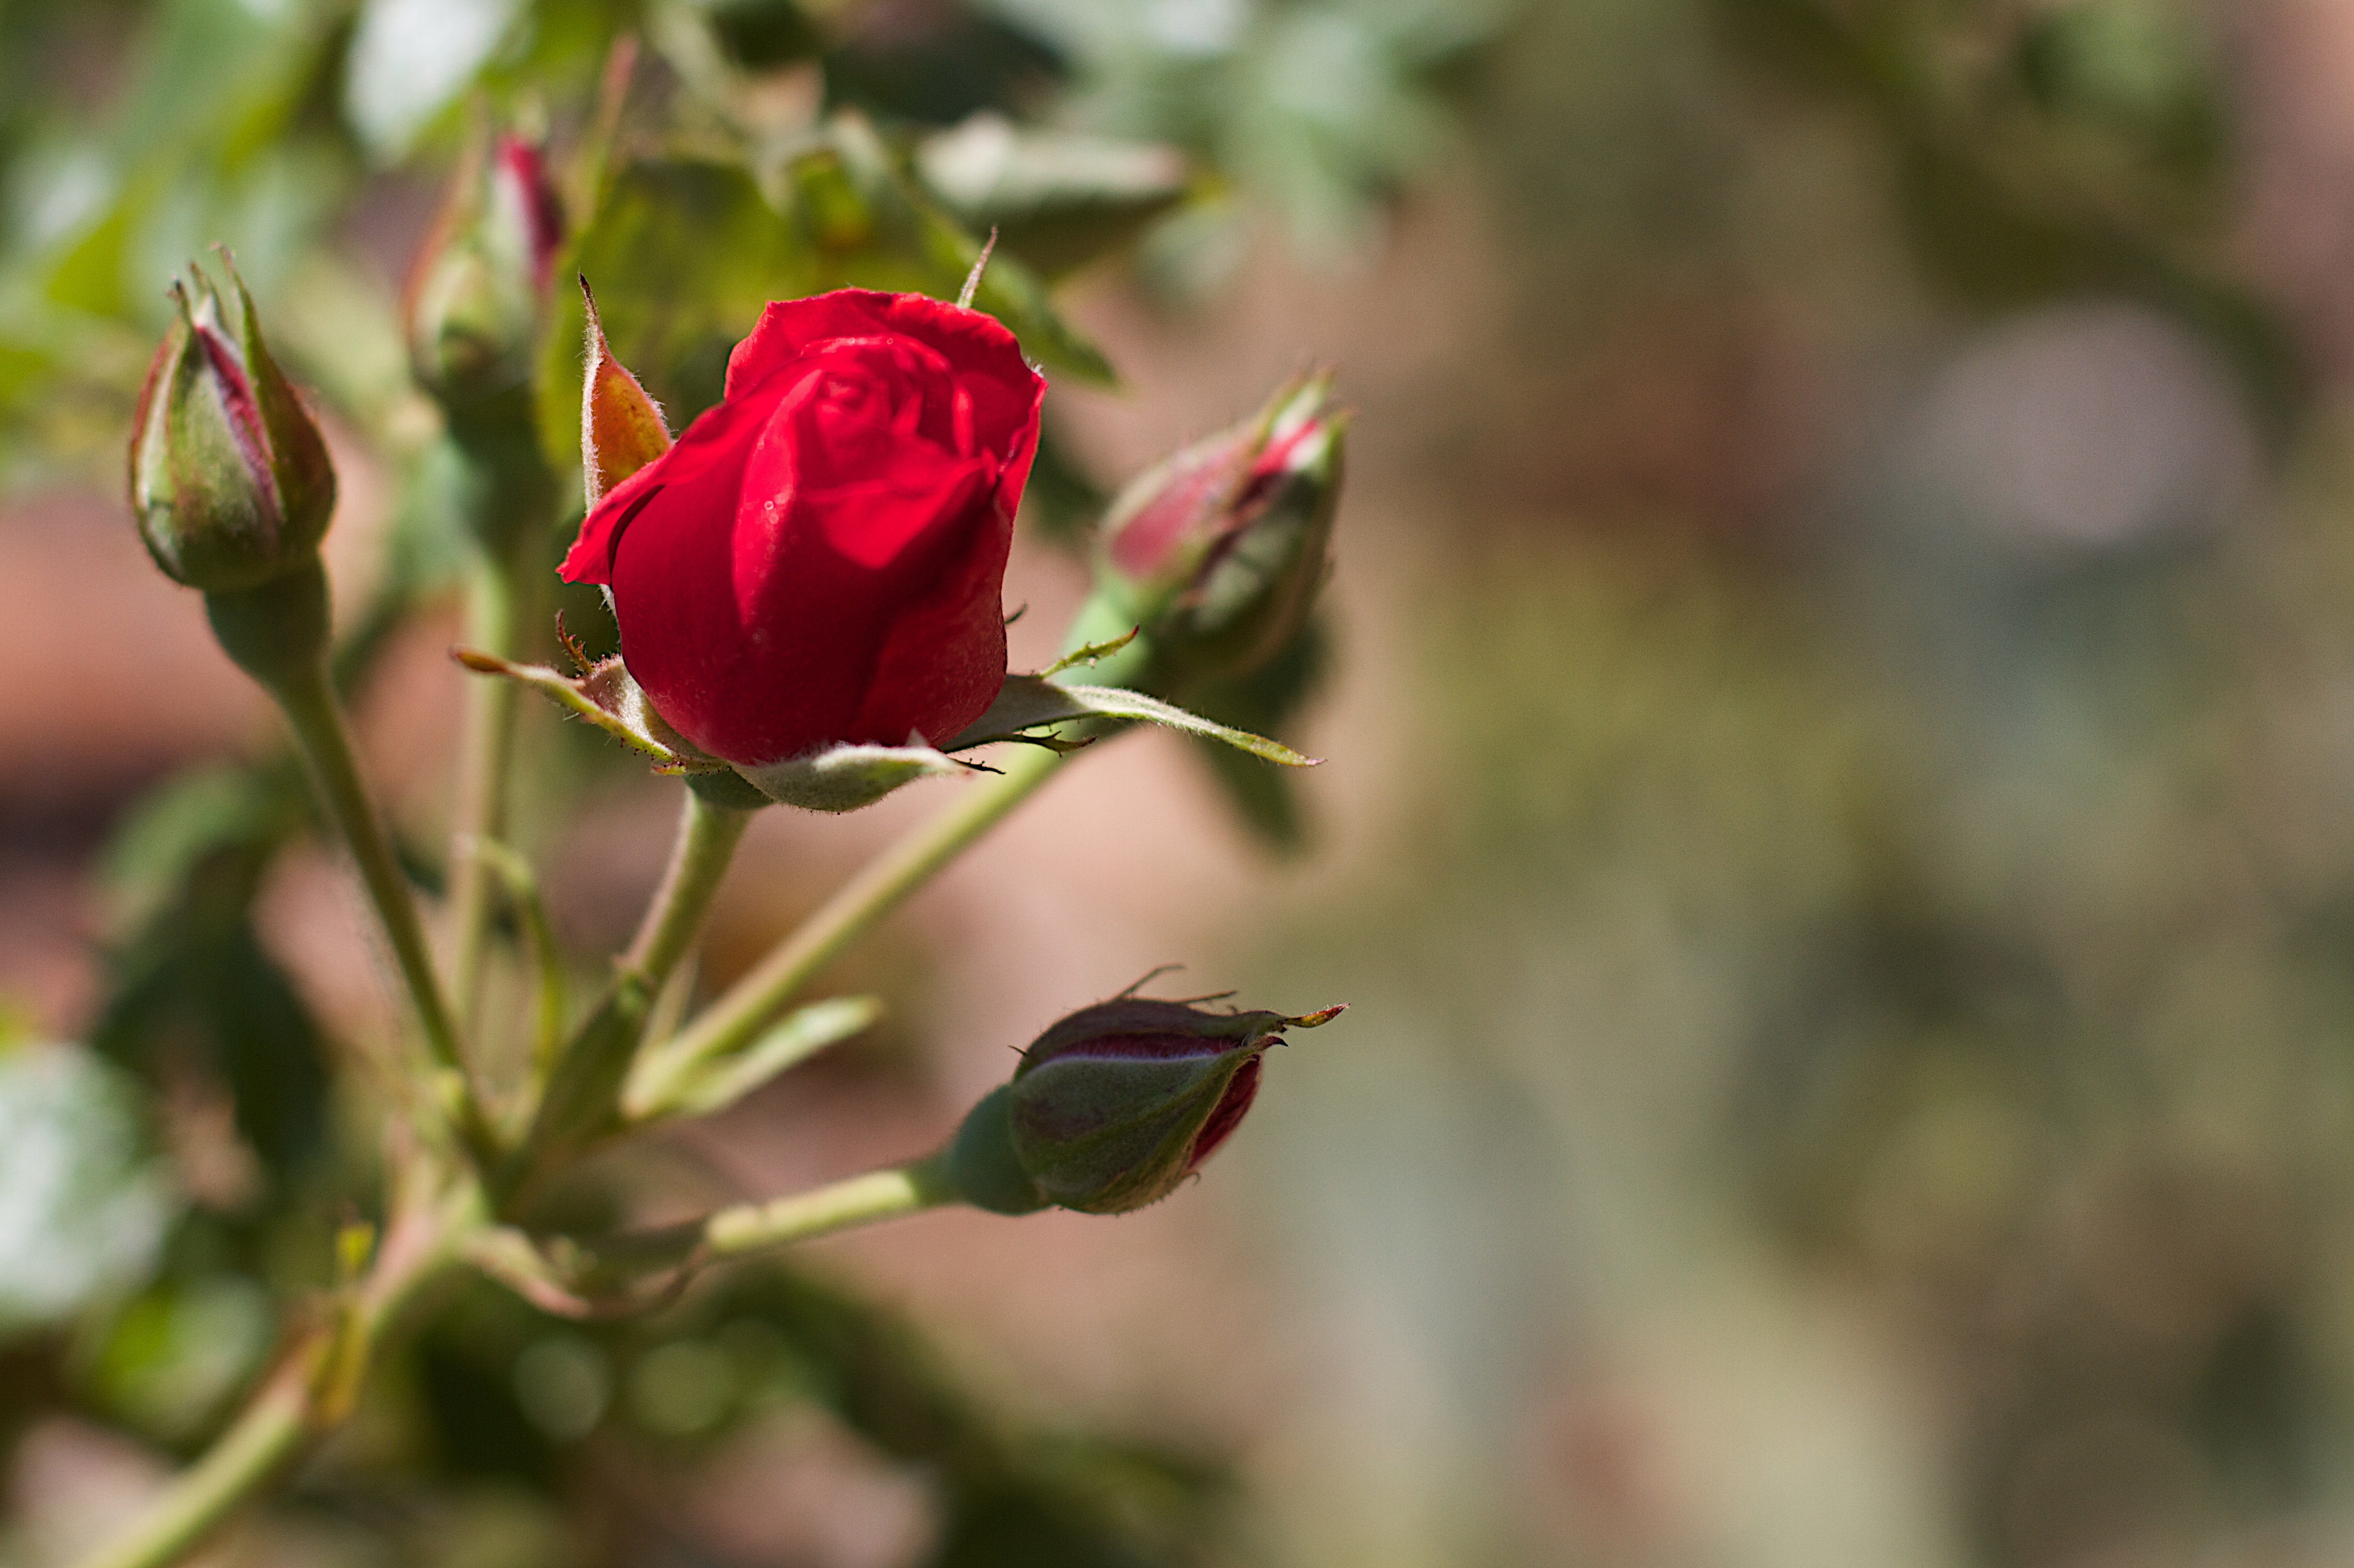
nature, blossom, plant, flower, petal, rose, botany, flora, close up, bud, macro photography, flowering plant, garden roses, rose family, land plant